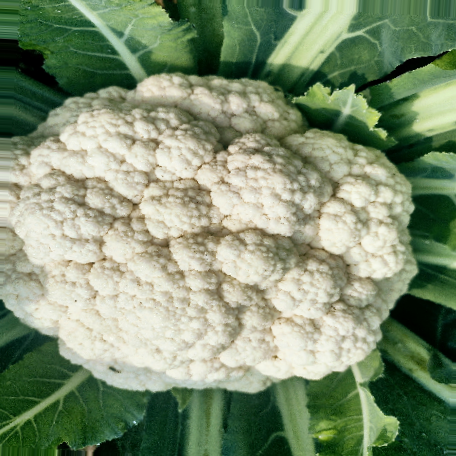
Label: Disease Free